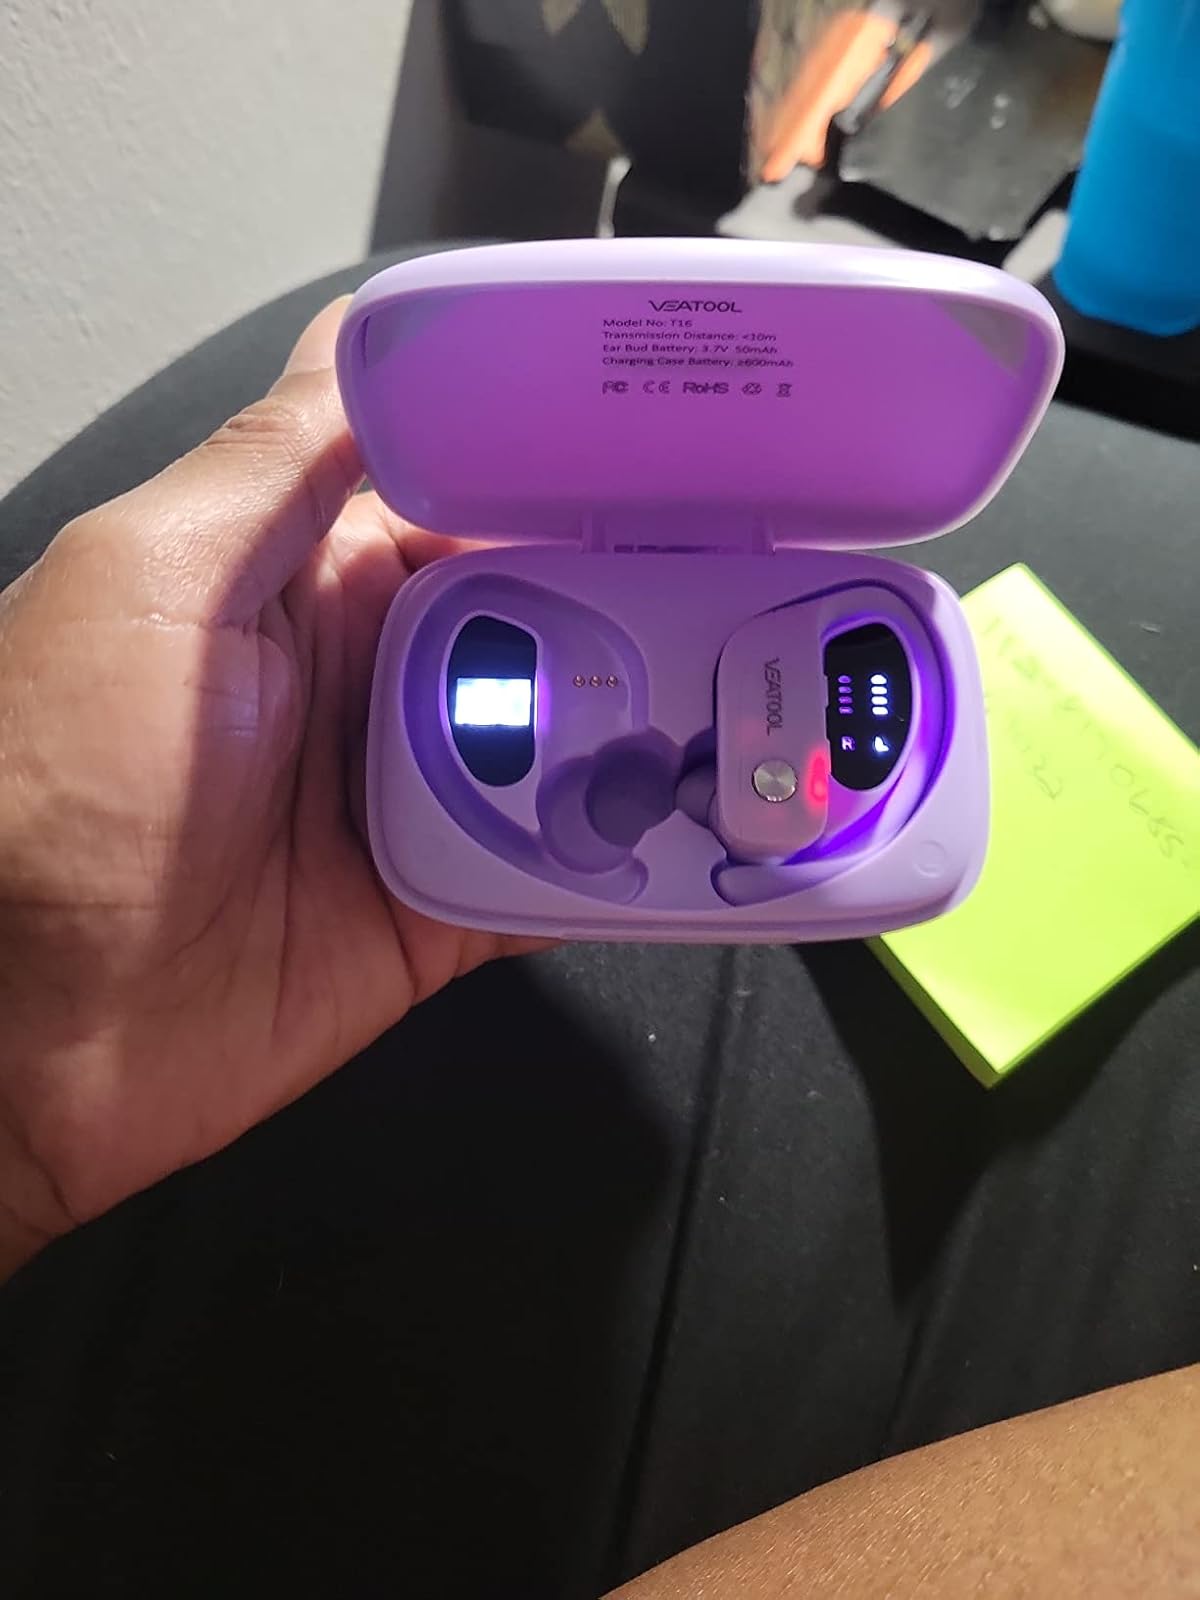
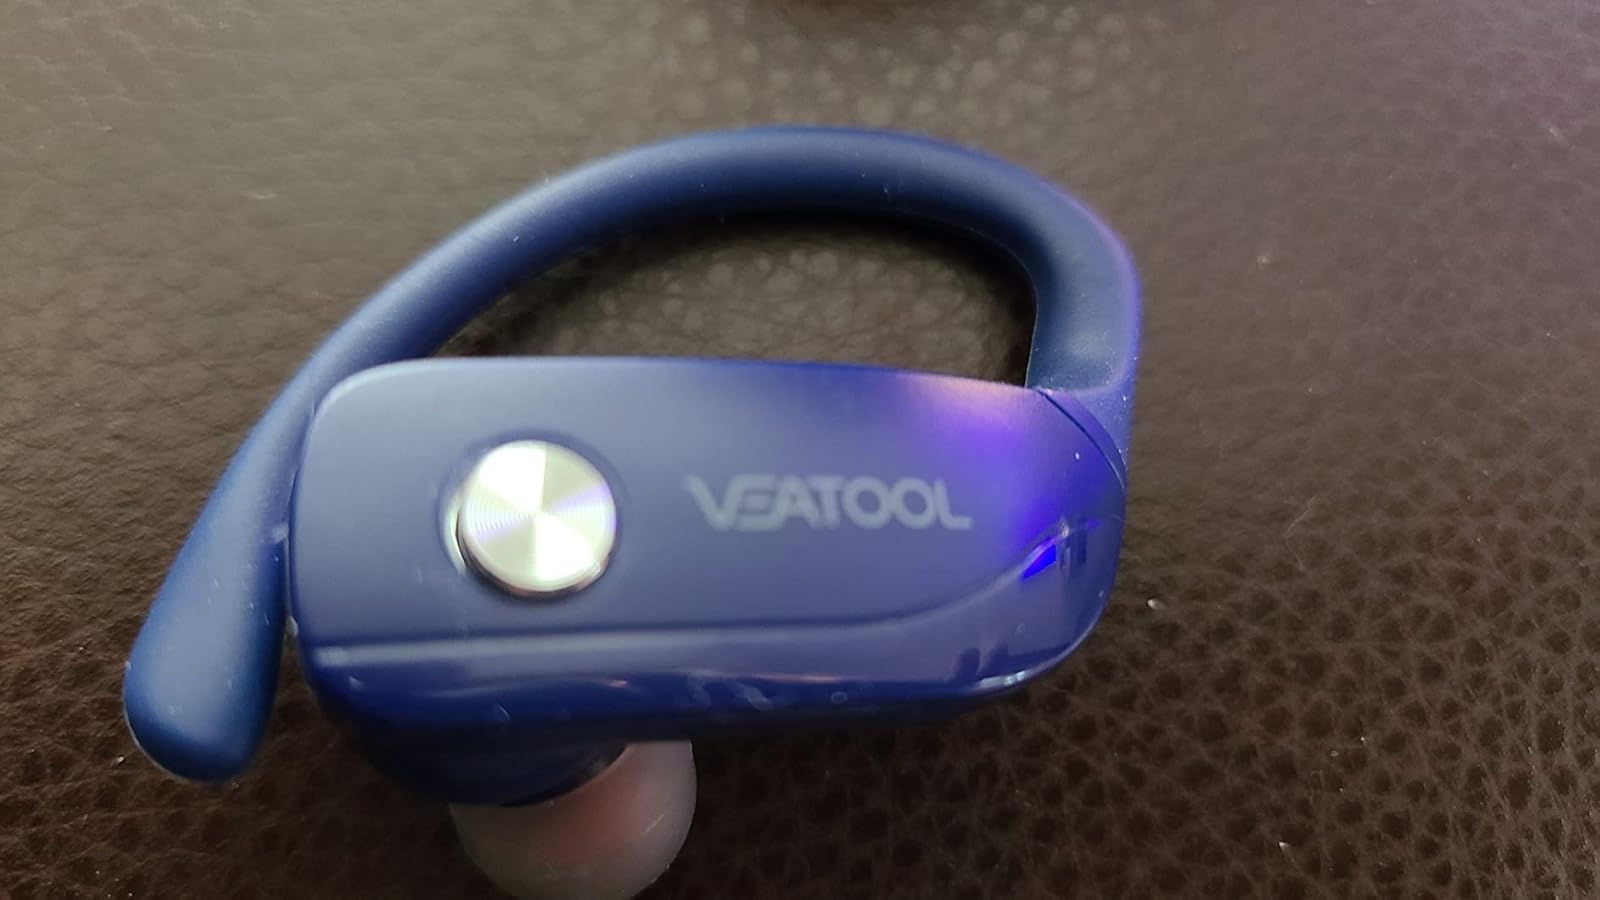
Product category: earbuds
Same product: no